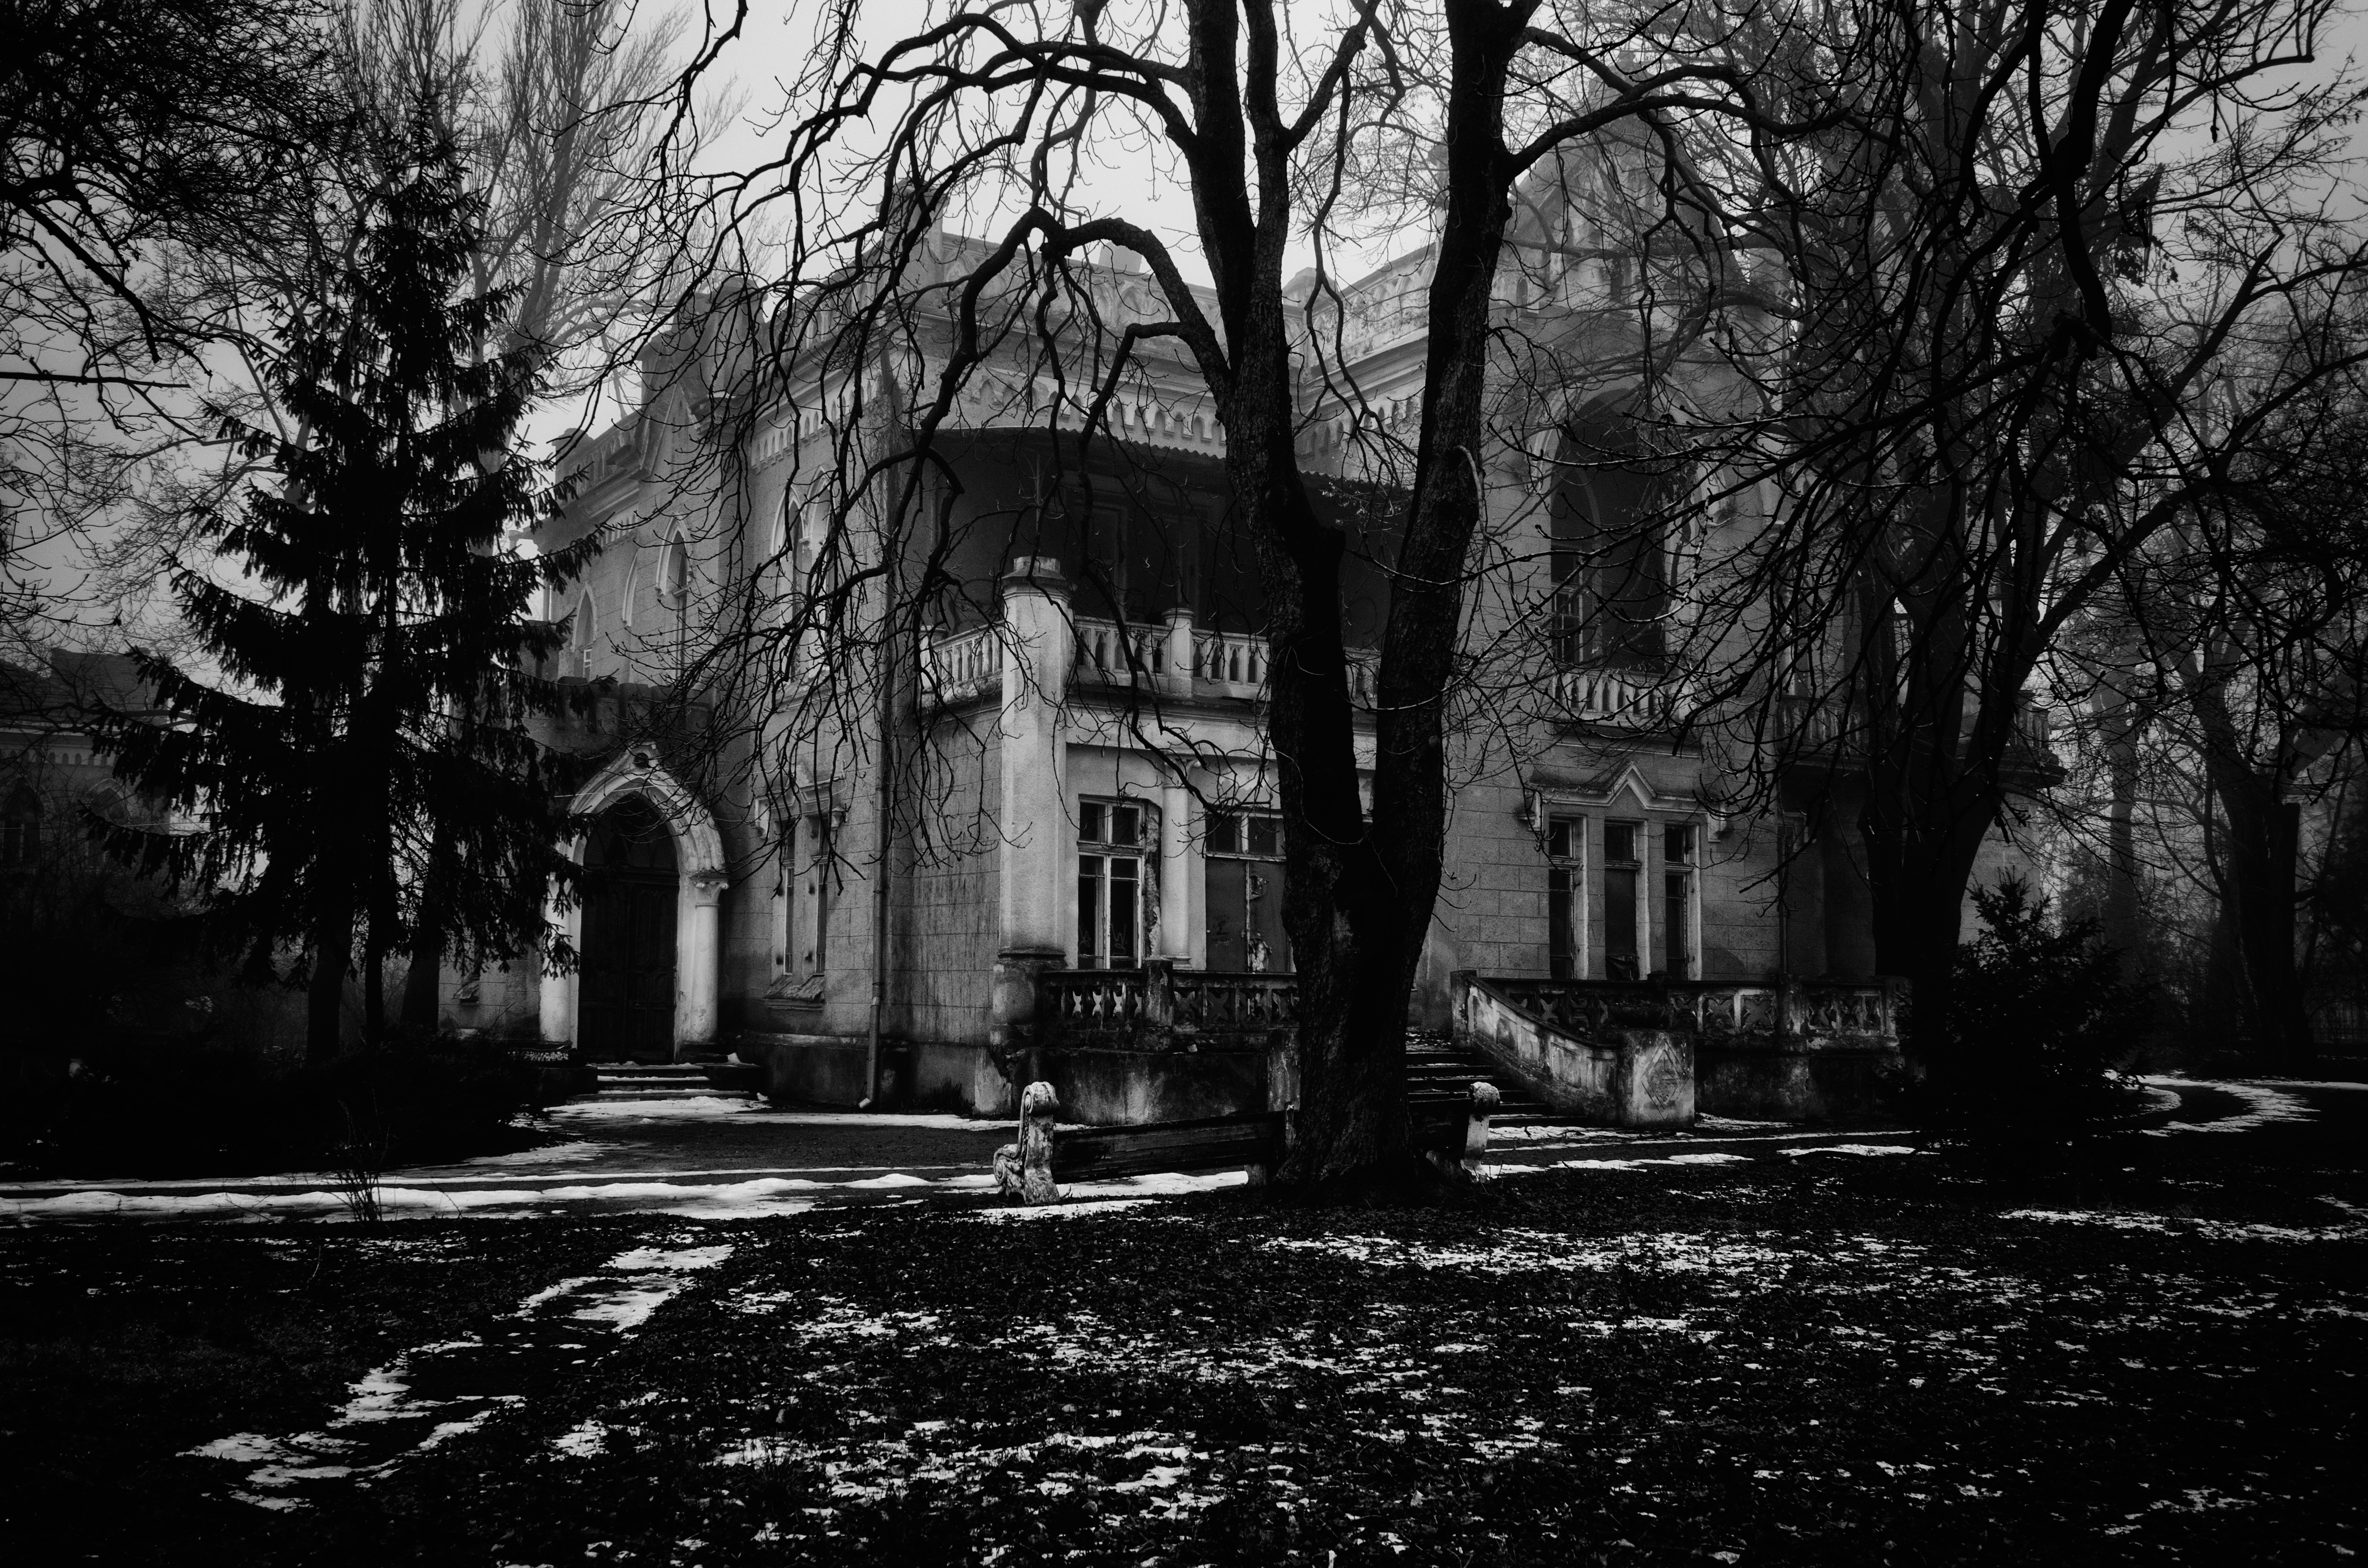
tree, winter, black and white, architecture, house, building, autumn, darkness, monochrome, bw, ukraine, odessa, urban area, monochrome photography, woody plant